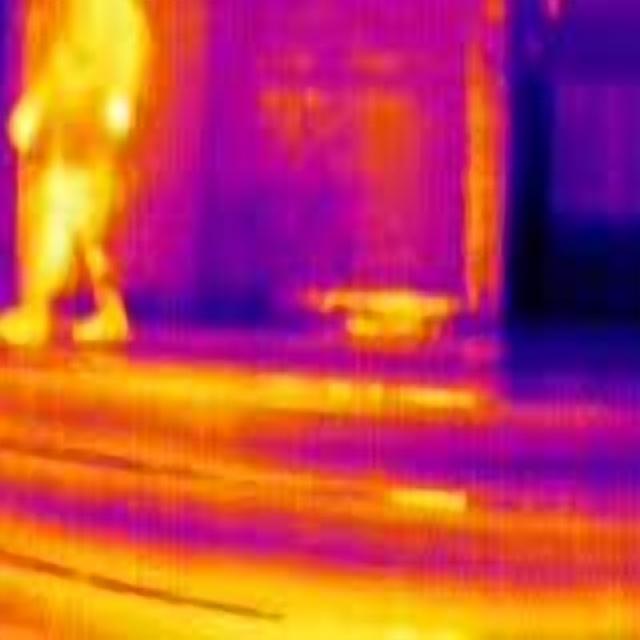
Detected objects:
label: person